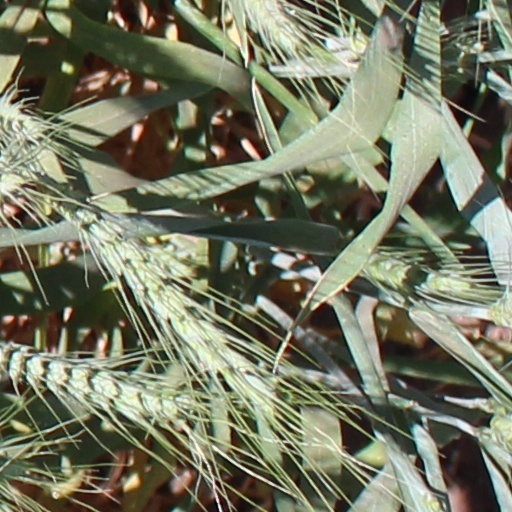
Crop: wheat